18th Avenue station (BMT Sea Beach Line)

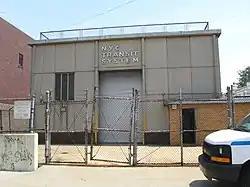
16th Avenue Powerhouse north of the station

This open-cut station has four tracks and two side platforms, but the two center express tracks are not normally used. The Coney Island-bound express track has been disconnected from the line and the Manhattan-bound express track is signaled for trains in both directions. Both platforms are made of concrete and have beige (previously blue-green) rectangular columns running along them at regular intervals, alternating ones having the standard black name plate with white lettering. The platform walls are also beige.